Ron Saggers

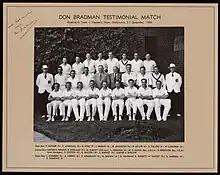
Saggers played in Don Bradman's Testimonial Match

Saggers was in stronger form following his tour to England. On 10 December 1948, Saggers, included in AL Hassett's XI for Test trial matches and benefits, as well as continuing his career at New South Wales, scored 38 for the latter against Queensland. At the same time, he aided Jack Moroney in his own comeback to cricket at New South Wales by suggesting he subtract three years from his age when he submitted his registration form. Overall in the 1948–1949 season he scored 300 runs from nine matches, his highest season total, at 25.00, and taking 21 catches and six stumpings. Following the South Africa tour of 1949–1950 he returned to Australia again for one final season from 1950 to 1951, however played only one match, scoring five runs and taking two catches. Through his entire first-class career of 77 appearances from 1939 until 1951, he was to make one century in a tour match against Essex and eight half-centuries for New South Wales, ending with 1,888 runs at an average of 23.89, together with 146 catches and 75 stumpings.